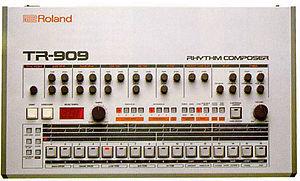
Roland Corporation, connue sous le nom de Roland, est une entreprise fabriquant des instruments de musique électroniques. Elle a été fondée le 18 avril 1972 par Ikutaro Kakehashi à Ōsaka. Deux variantes existent quant à l'origine du nom de cette société. Selon la première version, son nom viendrait du poème épique français La Chanson de Roland. Selon l'autre hypothèse, plus vraisemblable, Roland était vouée à l'export et, peu satisfait des difficultés que suscitait la prononciation de sa première société, Ace Electronic Industries Inc., Ikutaro Kakehashi cherchait un nom commercial facilement prononçable dans les différents pays d'export. Il aurait alors retenu le nom Roland dans un annuaire téléphonique, en recherchant un nom à consonance américaine à la lettre 'R'.